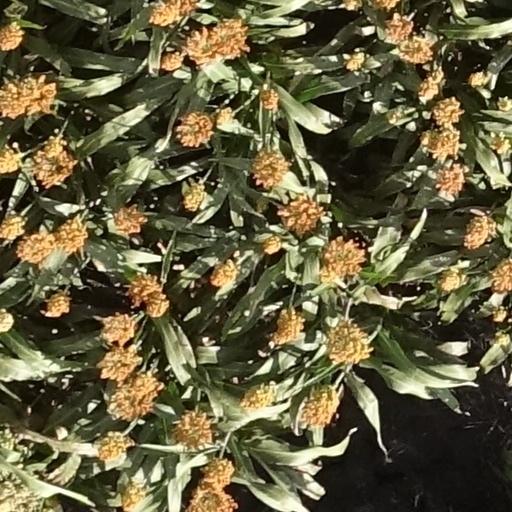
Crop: sorghum